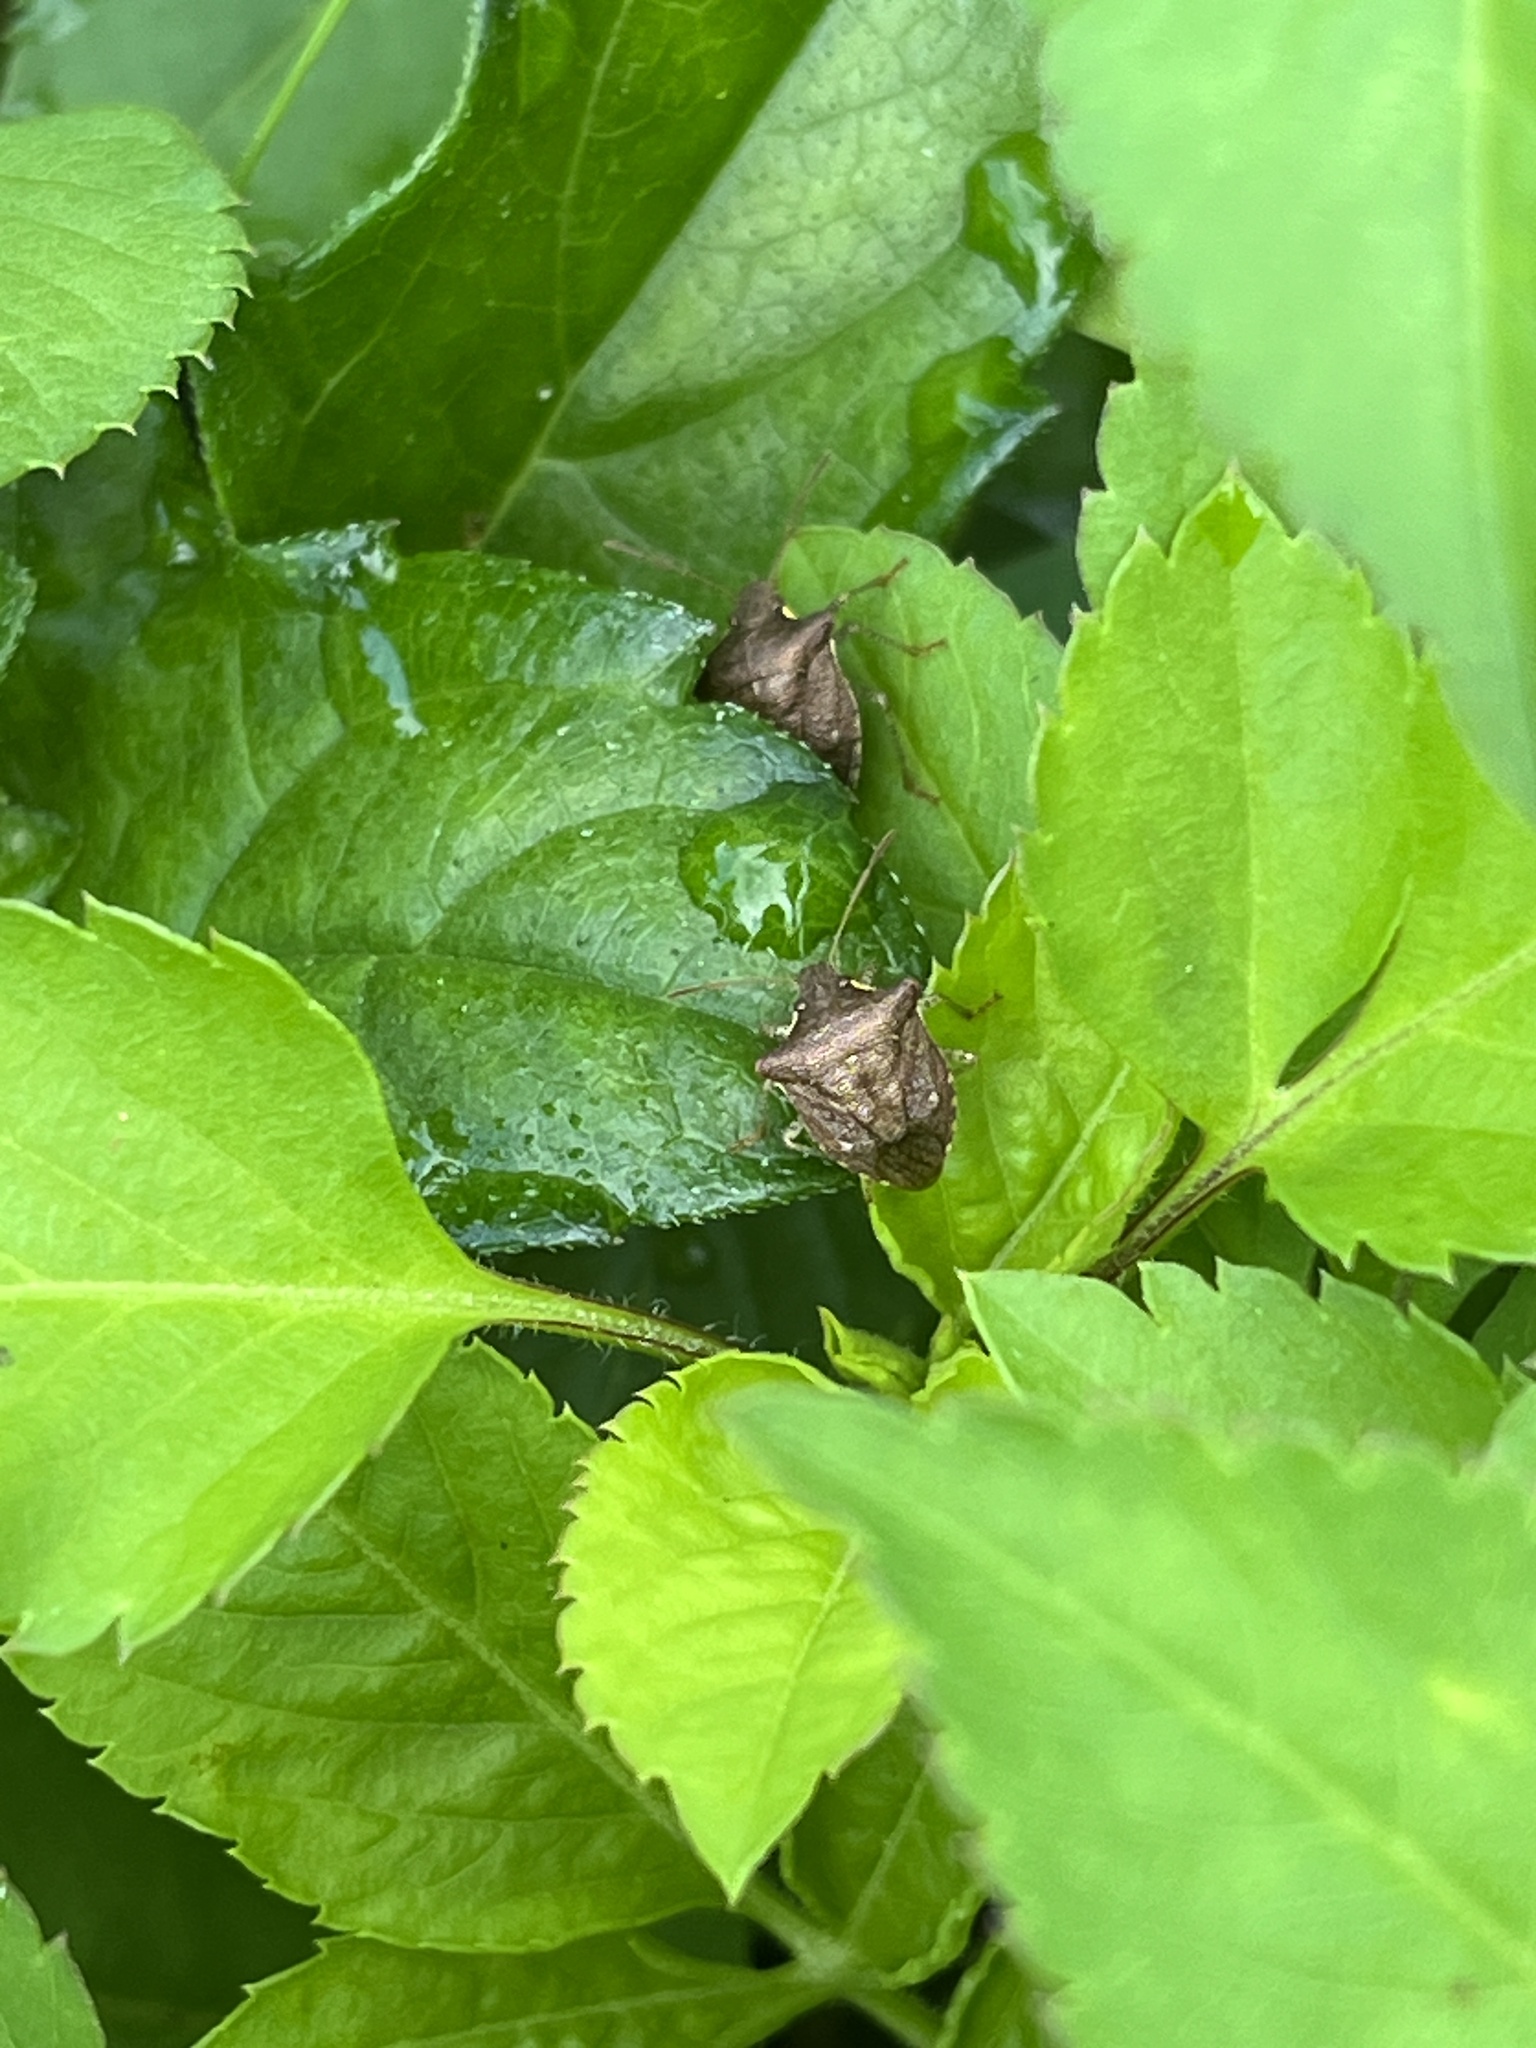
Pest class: stink_bug